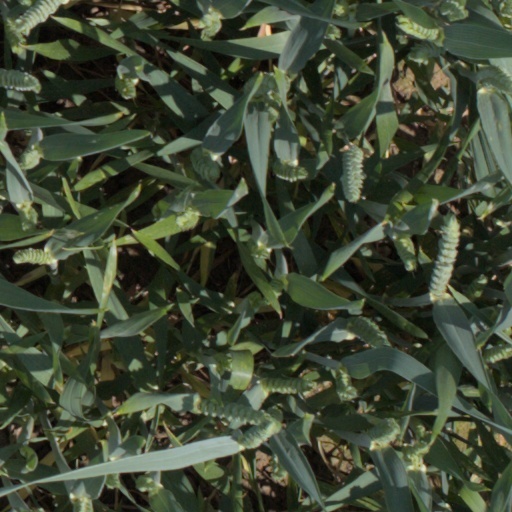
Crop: wheat